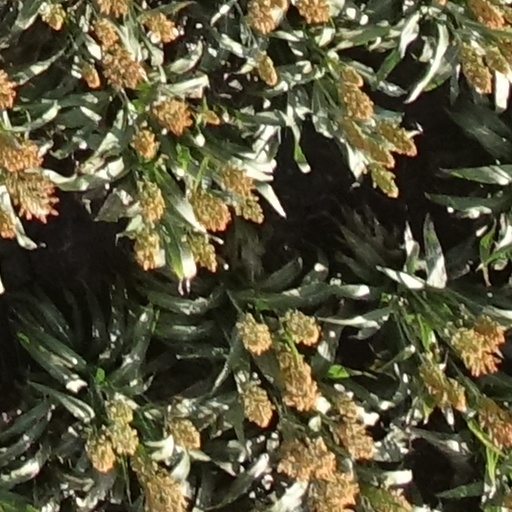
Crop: sorghum